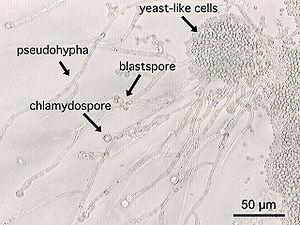
Les chlamydospores sont des spores de multiplication végétative à paroi épaisse. Cette paroi épaisse leur permet de subsister d'une année sur l'autre sur le sol ou dans les débris végétaux en décomposition. Ils ne se détachent pas du mycélium assurant ainsi la conservation du champignon.